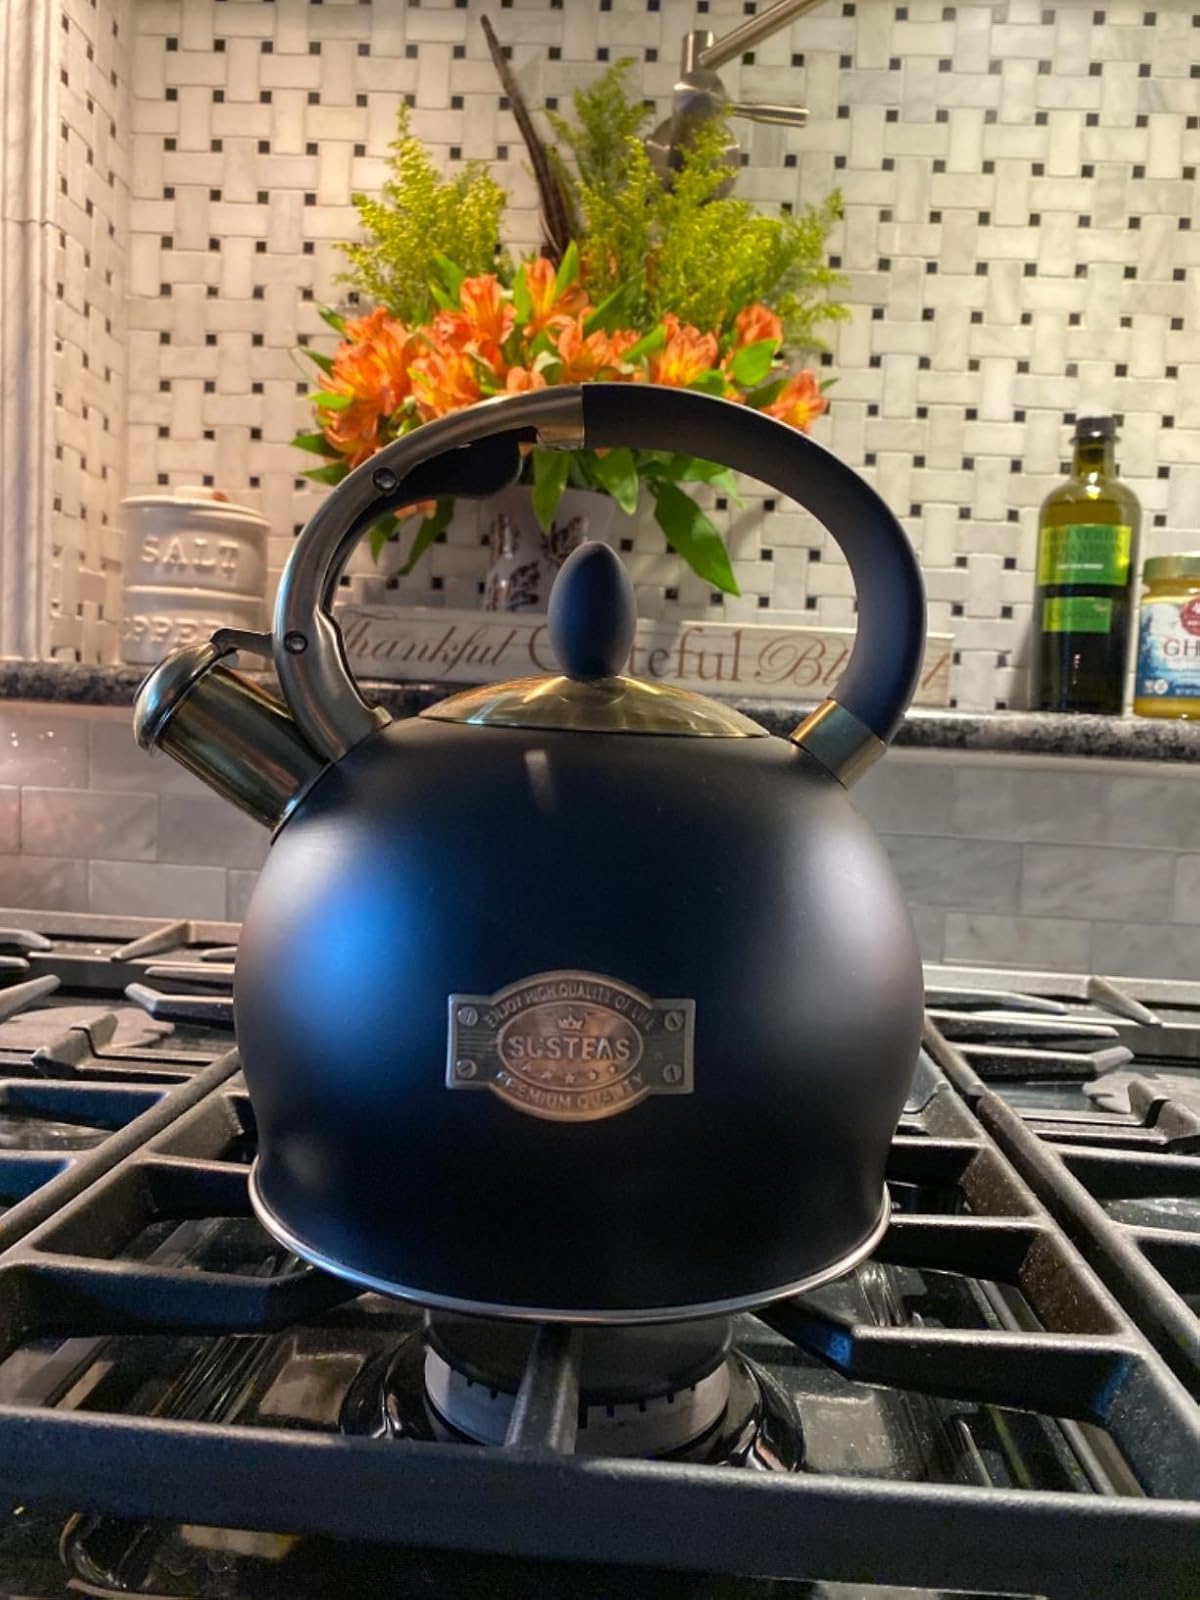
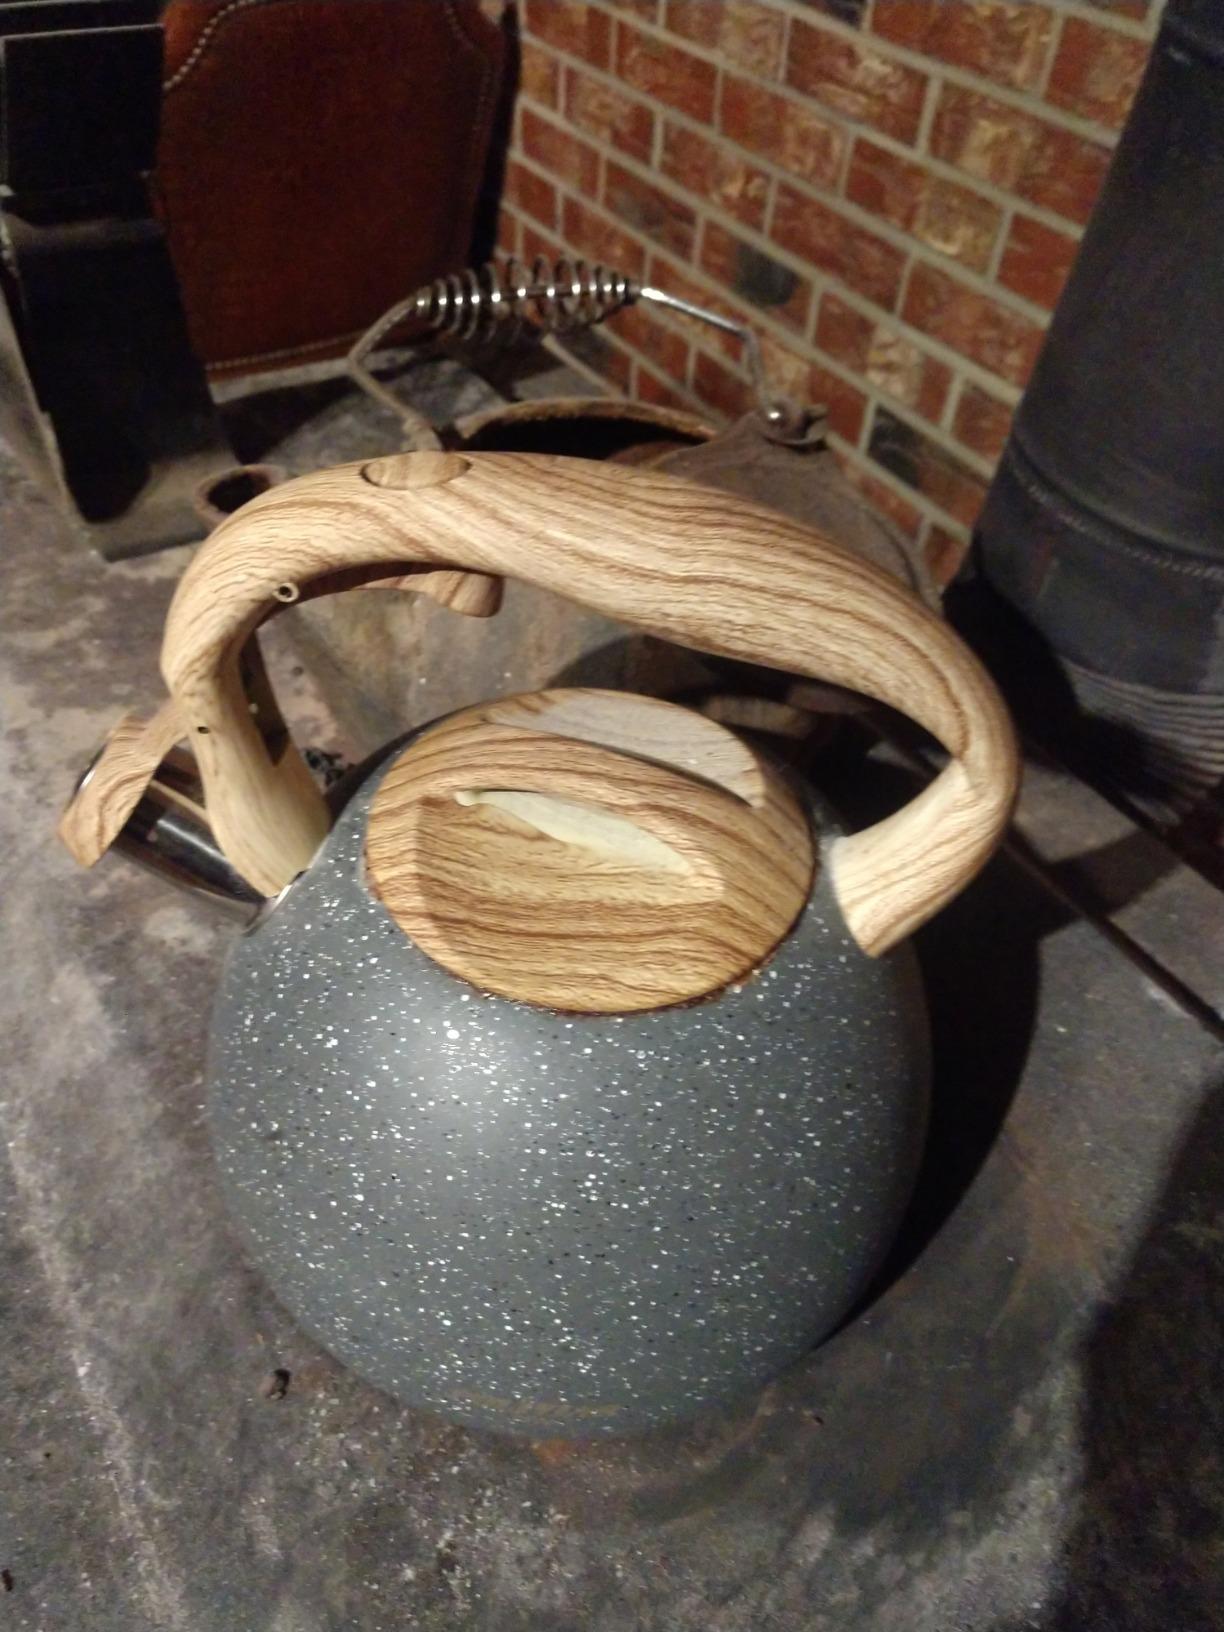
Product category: items_kettle
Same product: no